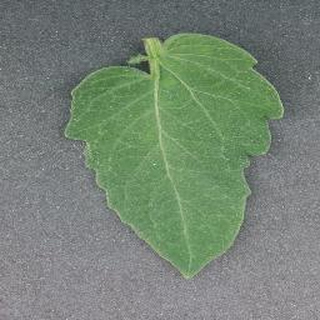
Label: healthy_tomato